Fort de Barchon

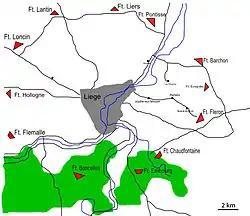
The Liège forts

Barchon first came under attack on 5 August 1914, a day before the city first came under fire. On the 6th German forces seeking to infiltrate between Barchon and the Meuse were forced to retreat. Because the Liège fortifications had proved to be unexpectedly stubborn, the Germans brought heavy siege artillery to bombard the forts with shells far larger than they were designed to resist. Barchon was heavily bombarded starting 8 August with 21 cm artillery. The fort's surrender was demanded under a flag of truce: once refused, the bombardment recommenced. Much of the fort's armament was damaged, and the air became unbreathable. Barchon surrendered at 1600 hours, the first of the Liège forts to do so. Twenty-two of the garrison had been killed.